Cuisine of Mexico City

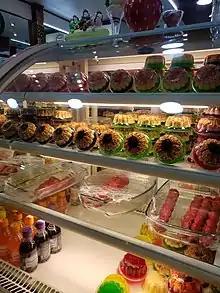
Mexican gelatin desserts at a local shop

"Barbacoa de borrego" (a slow-cooked lamb dish) is one of the most popular traditional dishes. It is more commonly prepared in the suburban outskirts in the Mexico City environs, such as Texcoco, where there is a centuries-old "barbacoa" tradition. The technique of wrapping the lamb in maguey cactus leaves and cooking it overnight in an earthen oven is borrowed from traditional Maya cuisine. Families from Mexico City often travel, usually on Sundays, to eat the dish where it is made. It is common for loyal clientele to patronize the same establishments as their parents or grandparents.